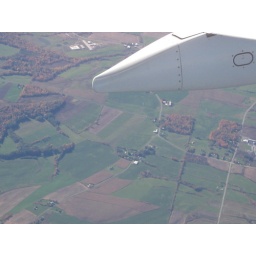
Pictures from the airplane flying from NY to NC in October 2007.